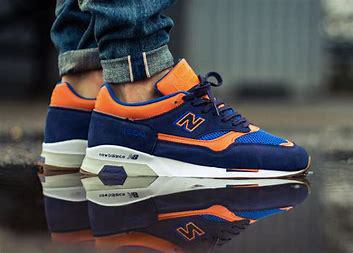
Brand: New
Model: Balance 1500